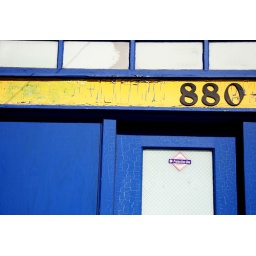
Building front in blue and yellow :: Tenderloin